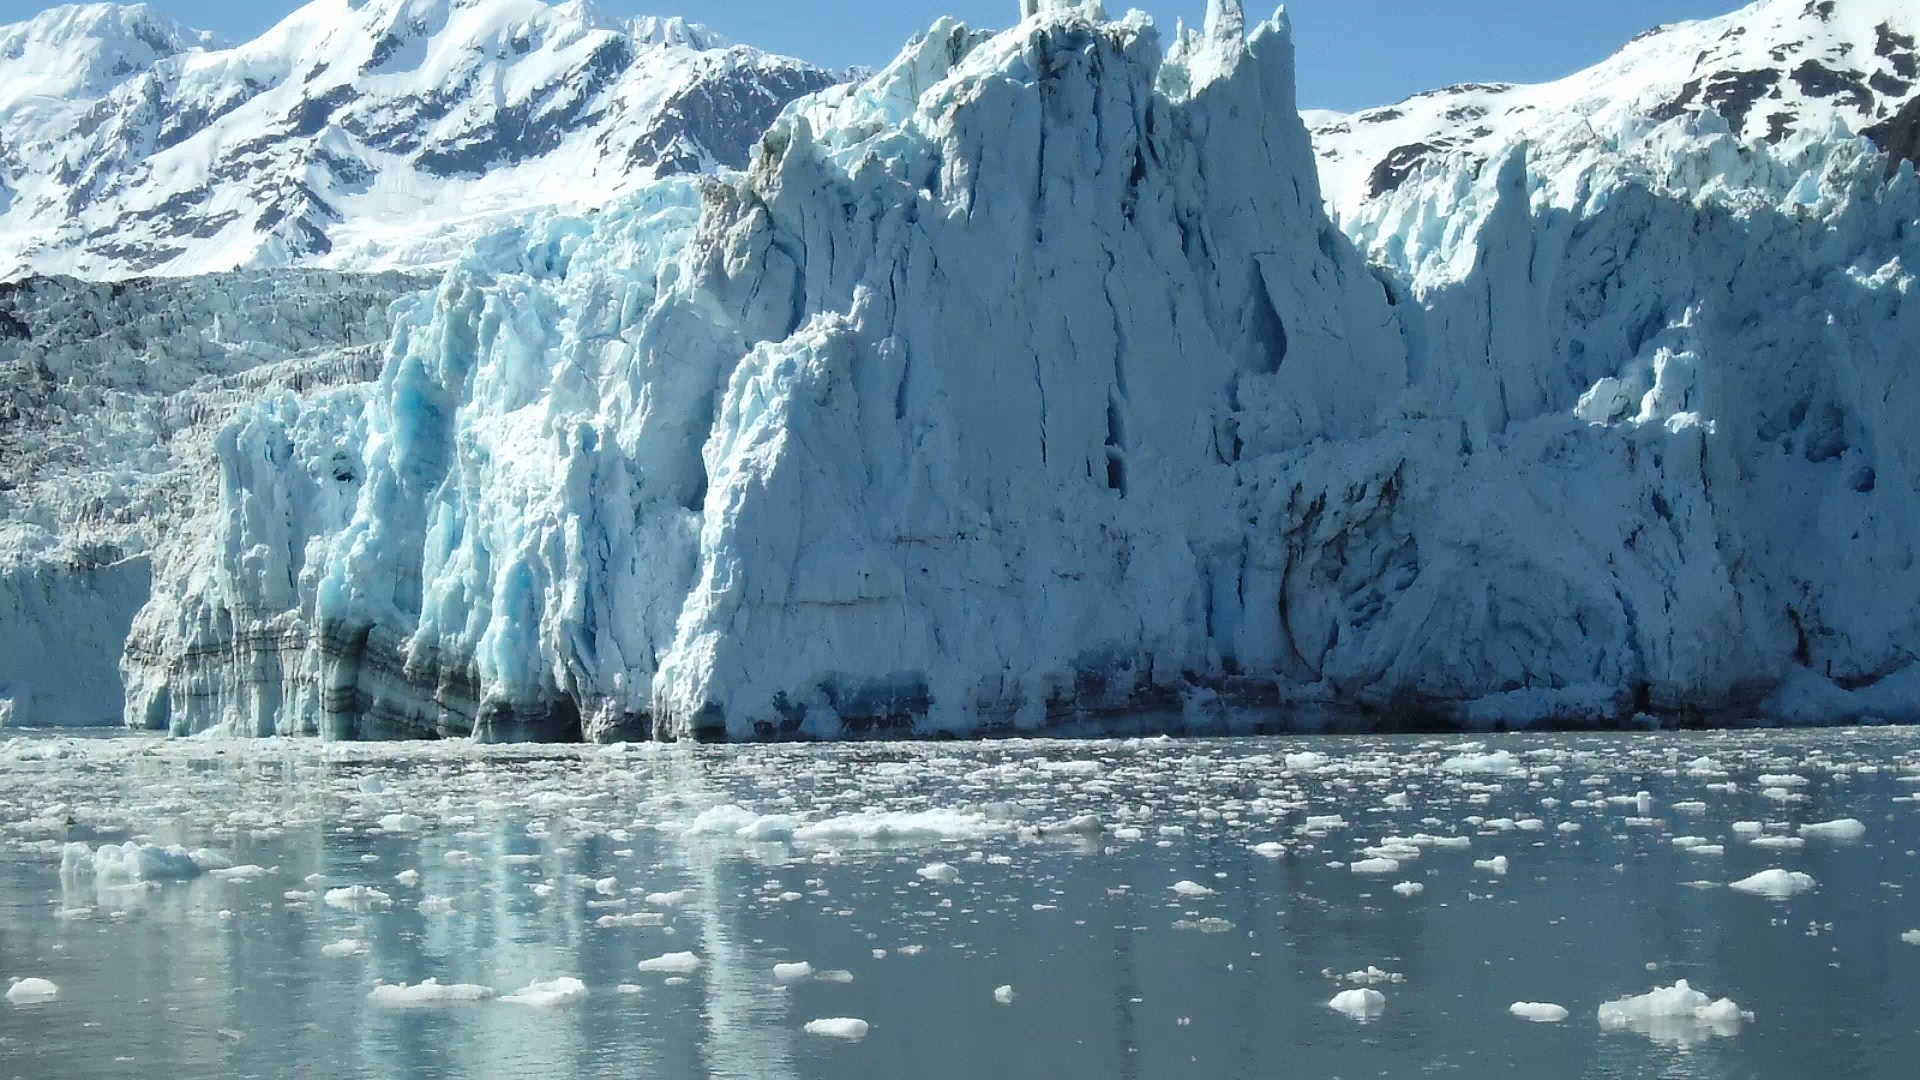
sea, nature, cold, winter, formation, ice, glacier, arctic, iceberg, alaska, freezing, landform, arctic ocean, geographical feature, glacial landform, geological phenomenon, ice cap, sea ice, polar ice cap, surprise glacier